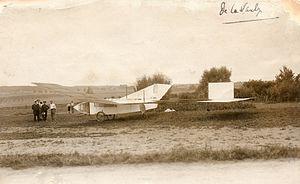
Aéroplane de la Vaulx Tatin, en 1910 (unique vol) (à Saint-Cyr ) Tirage de l'époque par Rol et cie
Henry François Joseph de La Vaulx, né le 2 avril 1870 à Bierville et mort le 18 avril 1930 près de Jersey City aux États-Unis, est un aéronaute français, également auteur de romans d'aventures.